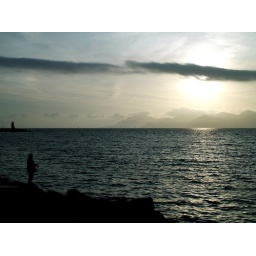
An old man fishing, standing on the rocks by the mediterranean as the sun is setting.